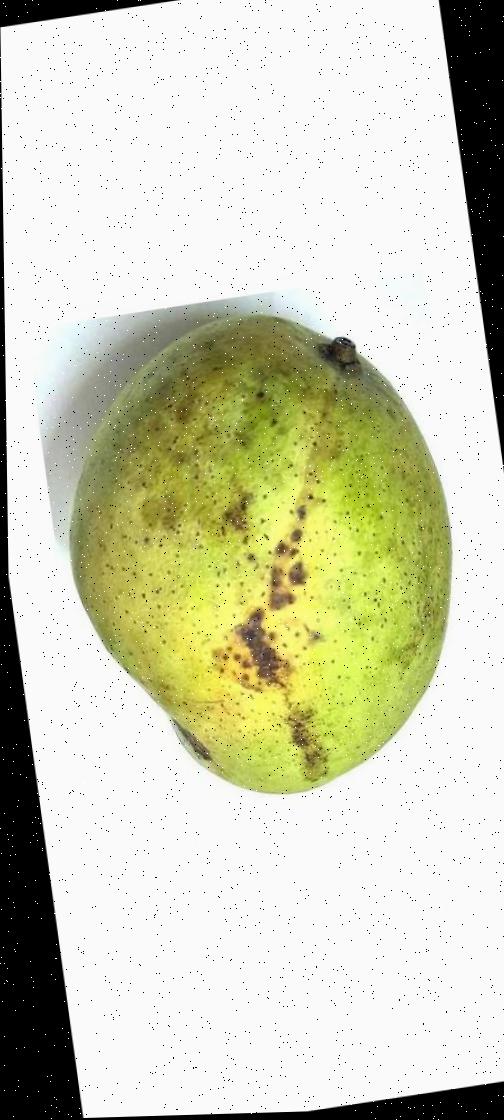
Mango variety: Fazli Shurmai